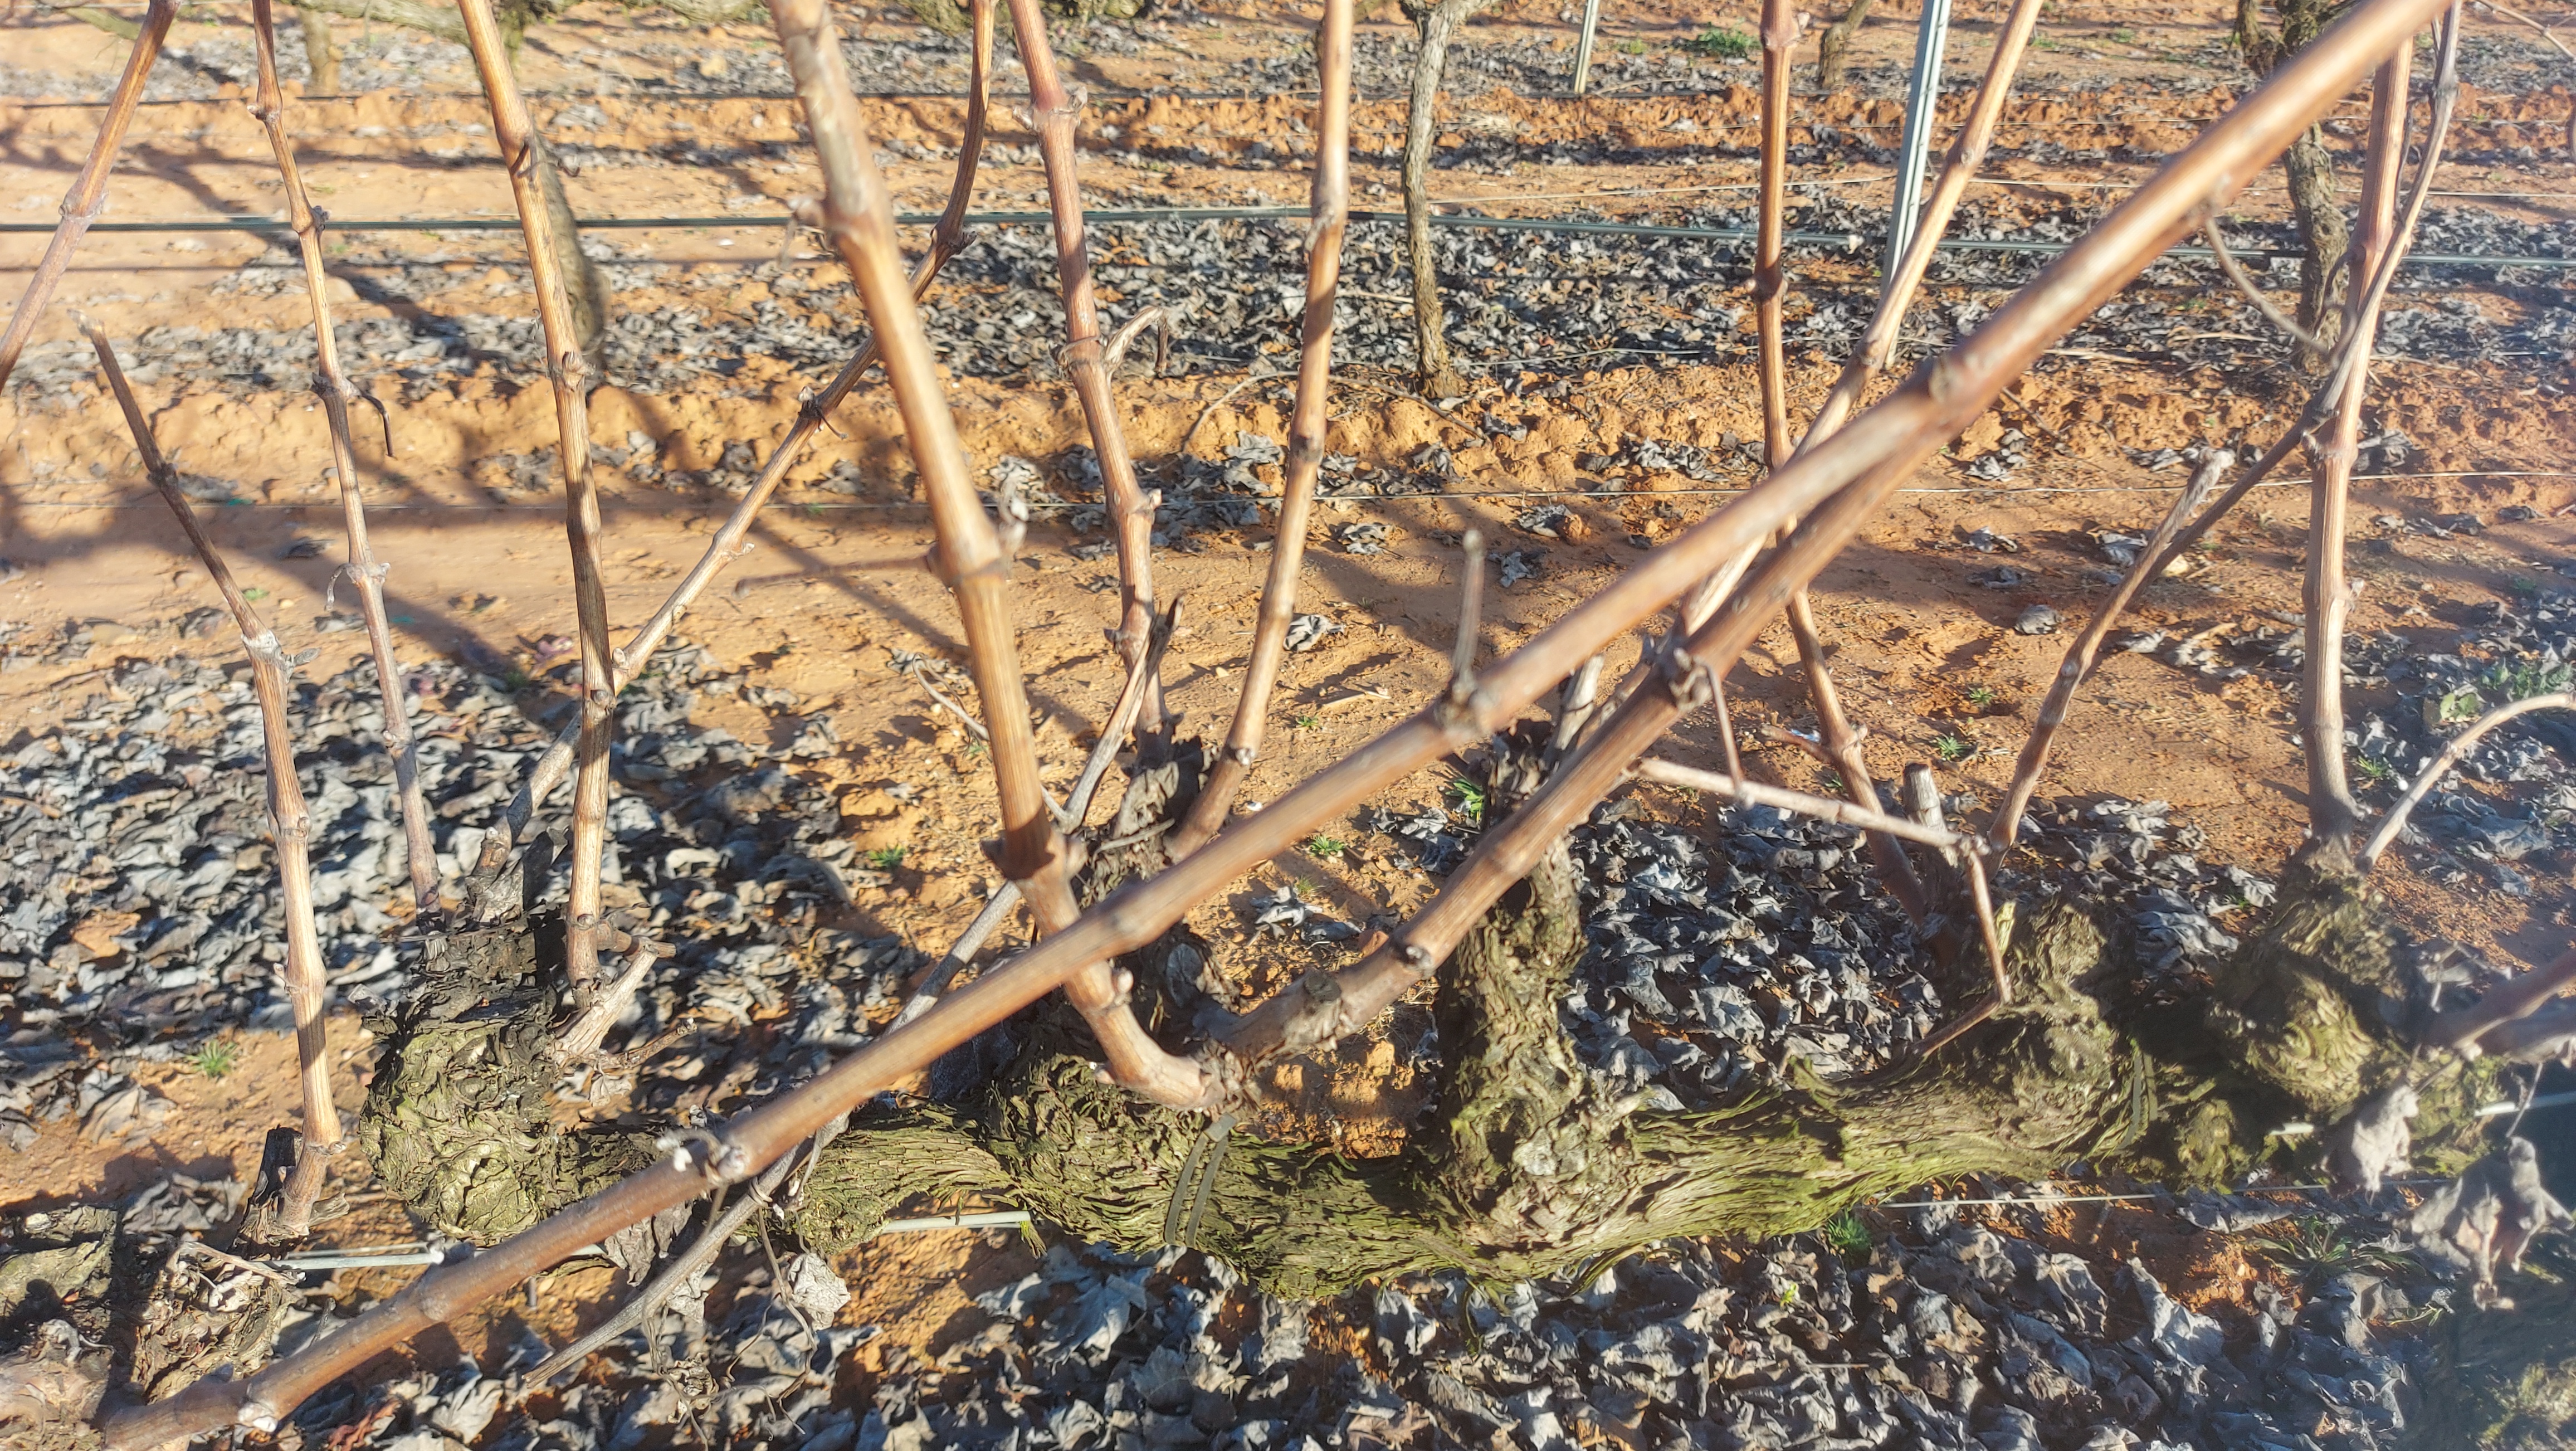
Unpruned shoots: 14
Pruned shoots: 0
Trunks: 3